Kyle Kubitza

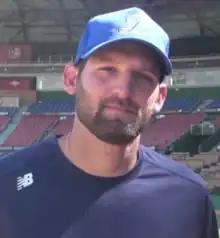
Kubitza with Tigres del Licey in 2015

Kyle Andrew Kubitza (born July 15, 1990) is an American former professional baseball third baseman. He played in Major League Baseball (MLB) for the Los Angeles Angels.